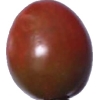
Label: tomato_cherry_maroon